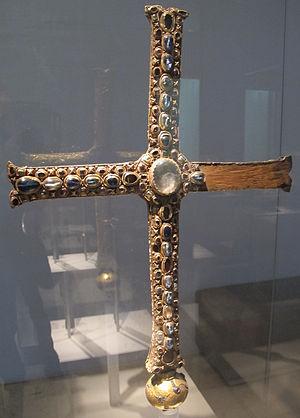
La croix des Ardennes ou croix d'Ardenne est une croix de procession de l'époque carolingienne probablement issue d'une abbaye de l'Ardenne luxembourgeoise. Elle est conservée au Germanisches Nationalmuseum de Nuremberg depuis 1984.